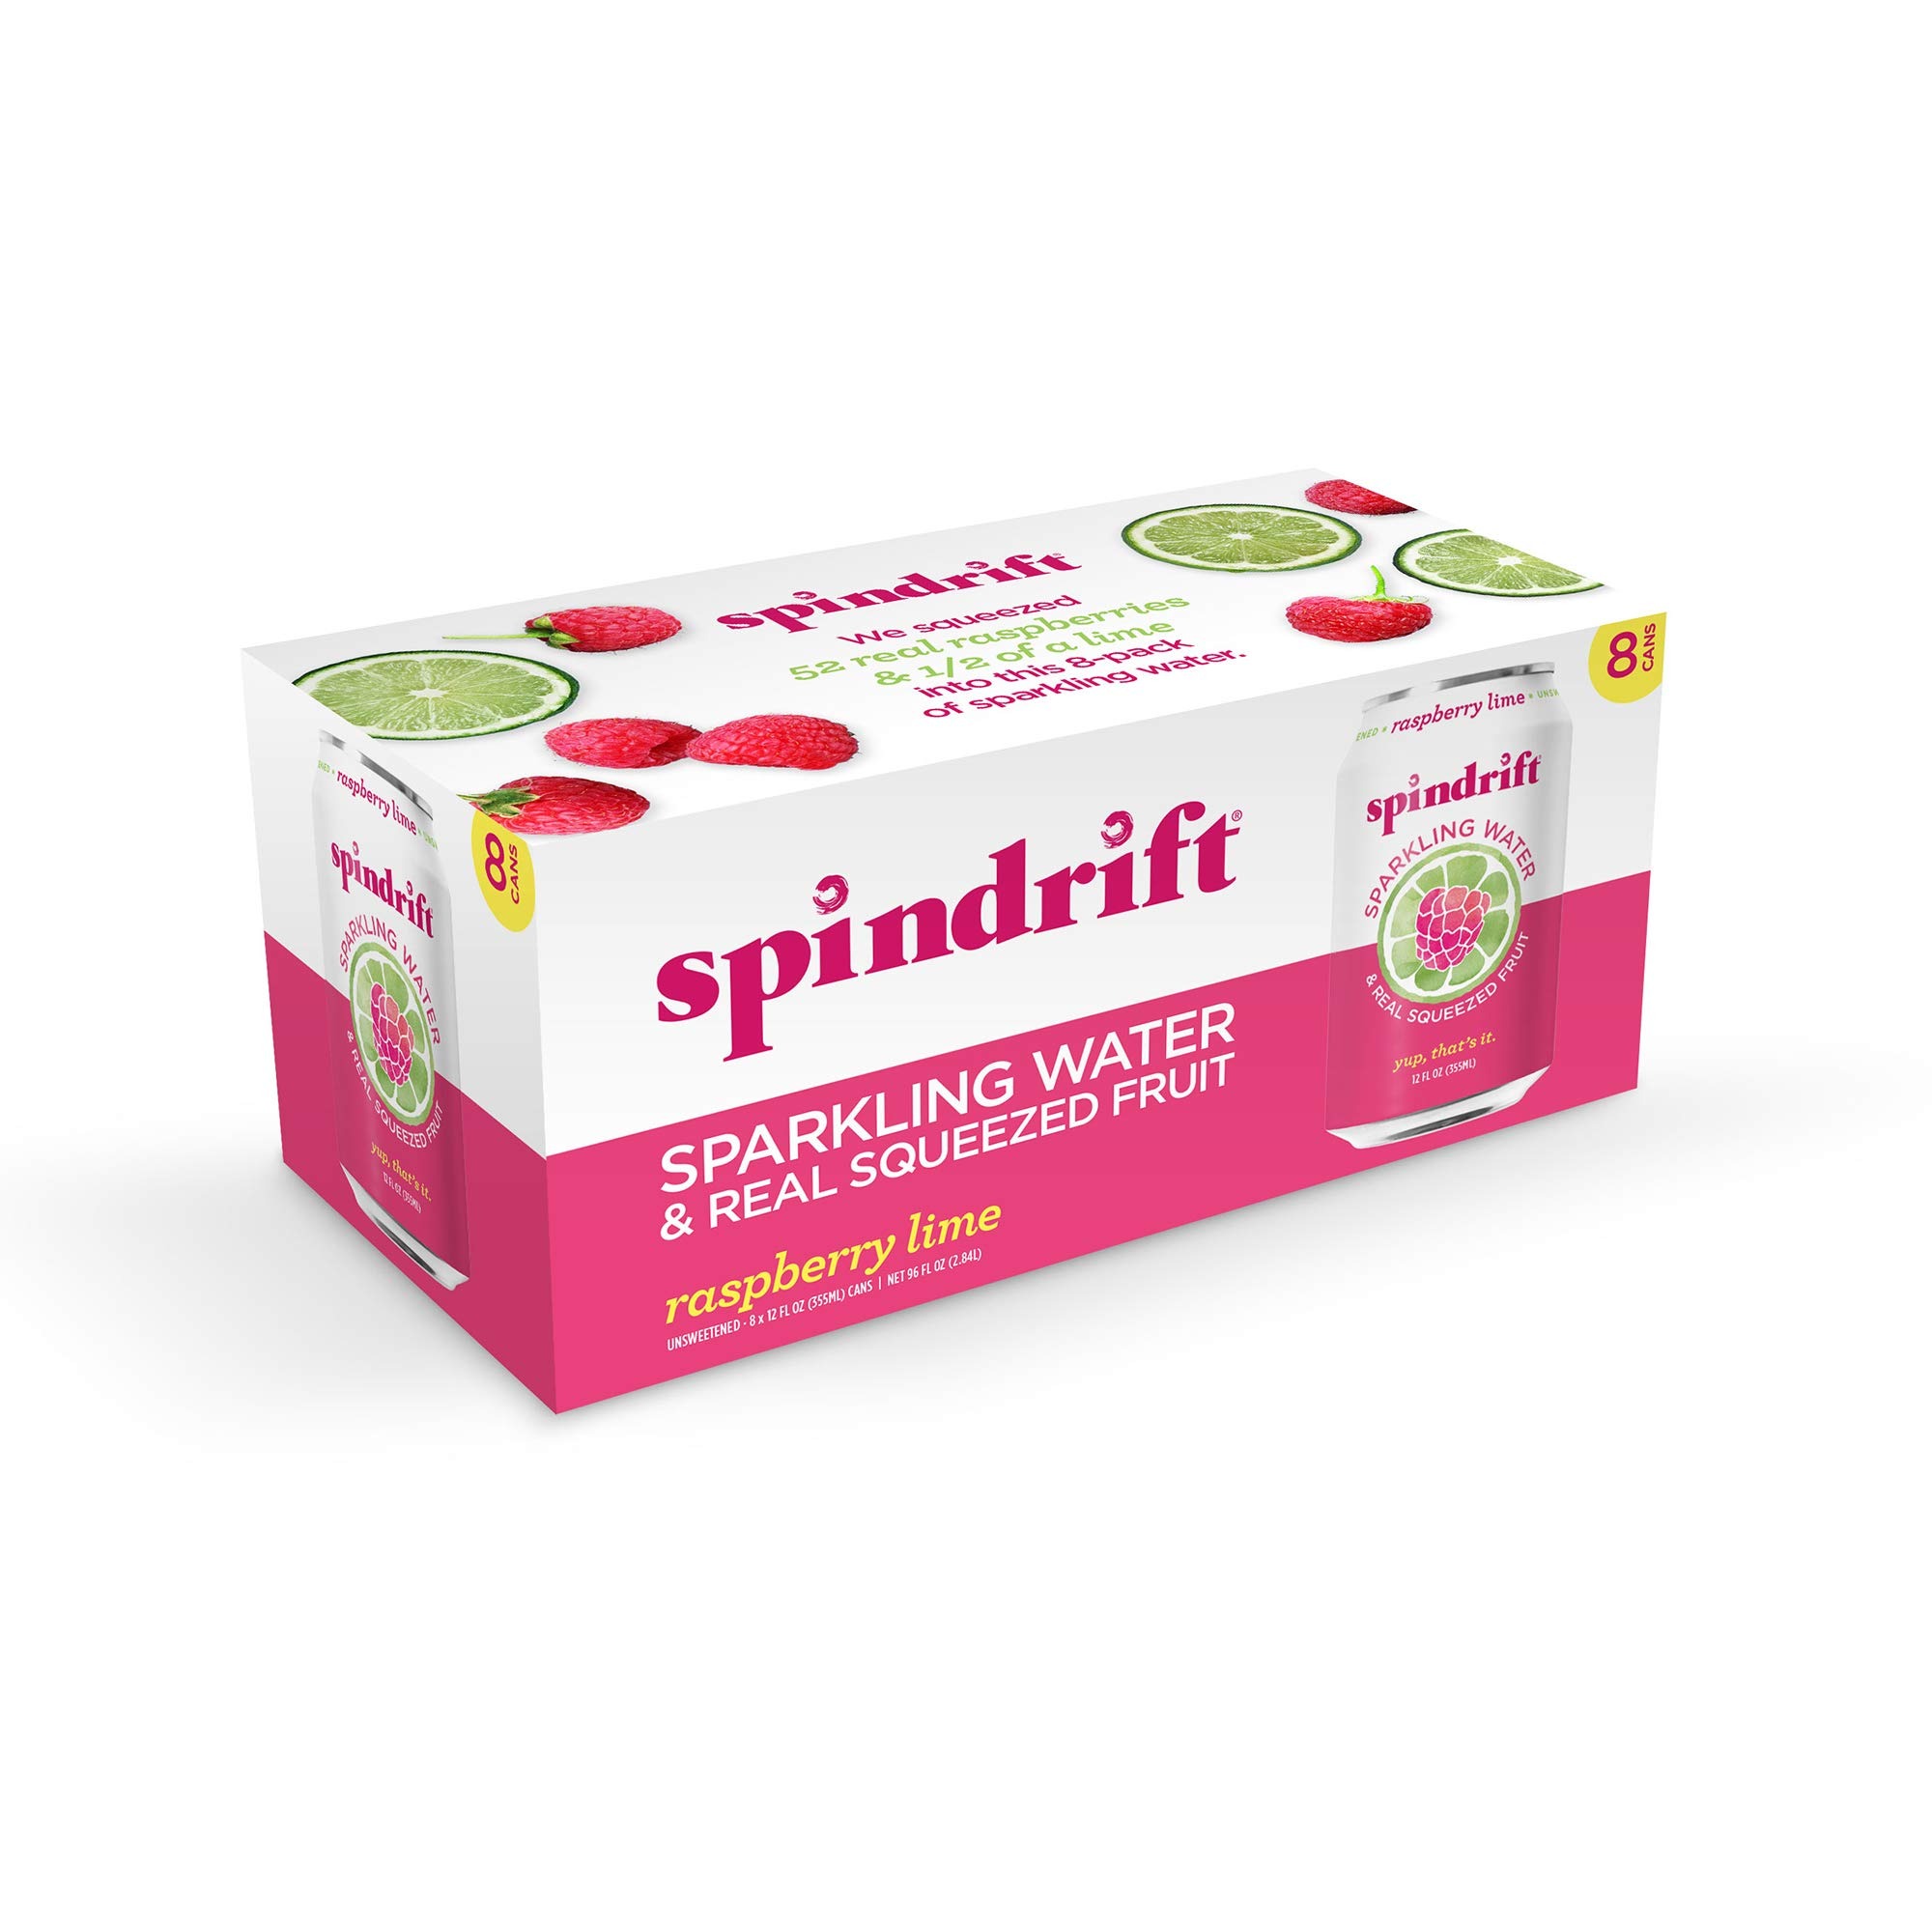
Item Name: Spindrift, Sparkling Water, Raspberry, 12 oz (pack of 8)
Bullet Point 1: Pack contains 8 cans of Spindrift Raspberry Lime Flavored Sparkling Water (12 fluid ounces per can)
Bullet Point 2: Containing 6% fruit juice and only 9 calories per can
Bullet Point 3: Unsweetened, no added sugar, gluten-free, non-GMO, kosher, never from concentrate
Bullet Point 4: Lightly carbonated, slightly pulpy, and with a fuller flavor than regular sparkling water, carbonated water, and seltzer water
Bullet Point 5: Made with real raspberries and limes from family farms, Spindrift is more refreshing and flavorful than water from a sparkling water maker
Value: 96.0
Unit: Fl Oz

Price: 5.99